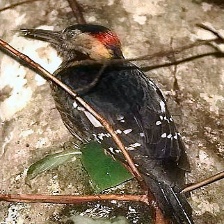
Species: DARJEELING WOODPECKER
Scientific name: DENDROCOPOS DARJELLENSIS